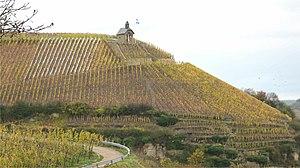
La chapelle au sommet du Wormer Koeppchen à Wormeldange (Luxembourg) Lëtzebuergesch: D'Koeppchen zu Wuermeldeng